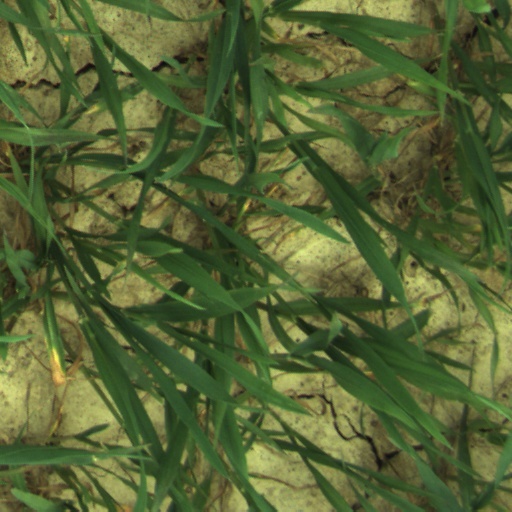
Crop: wheat